Mikhail Volpin

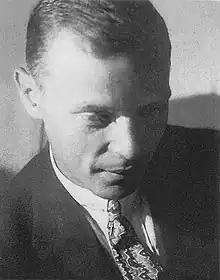

Mikhail Davydovich Volpin (28 December 1902 – 21 July 1988) was a Soviet screenwriter. He is known for his professional partnership with Nikolai Erdman, with whom he was awarded the Stalin Prize in 1950.